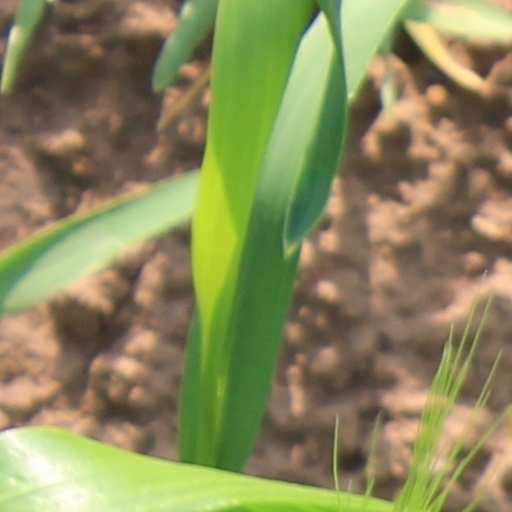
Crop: wheat